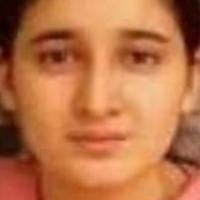
Age group: age 11-20